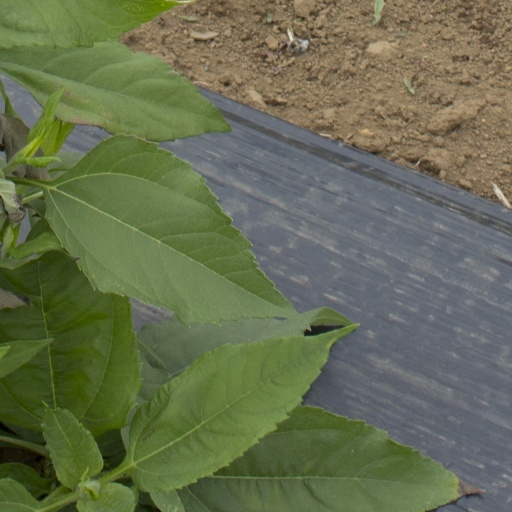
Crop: Jerusalem artichoke